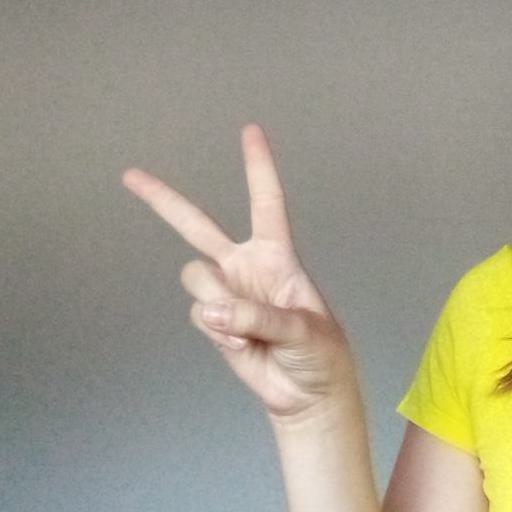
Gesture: peace